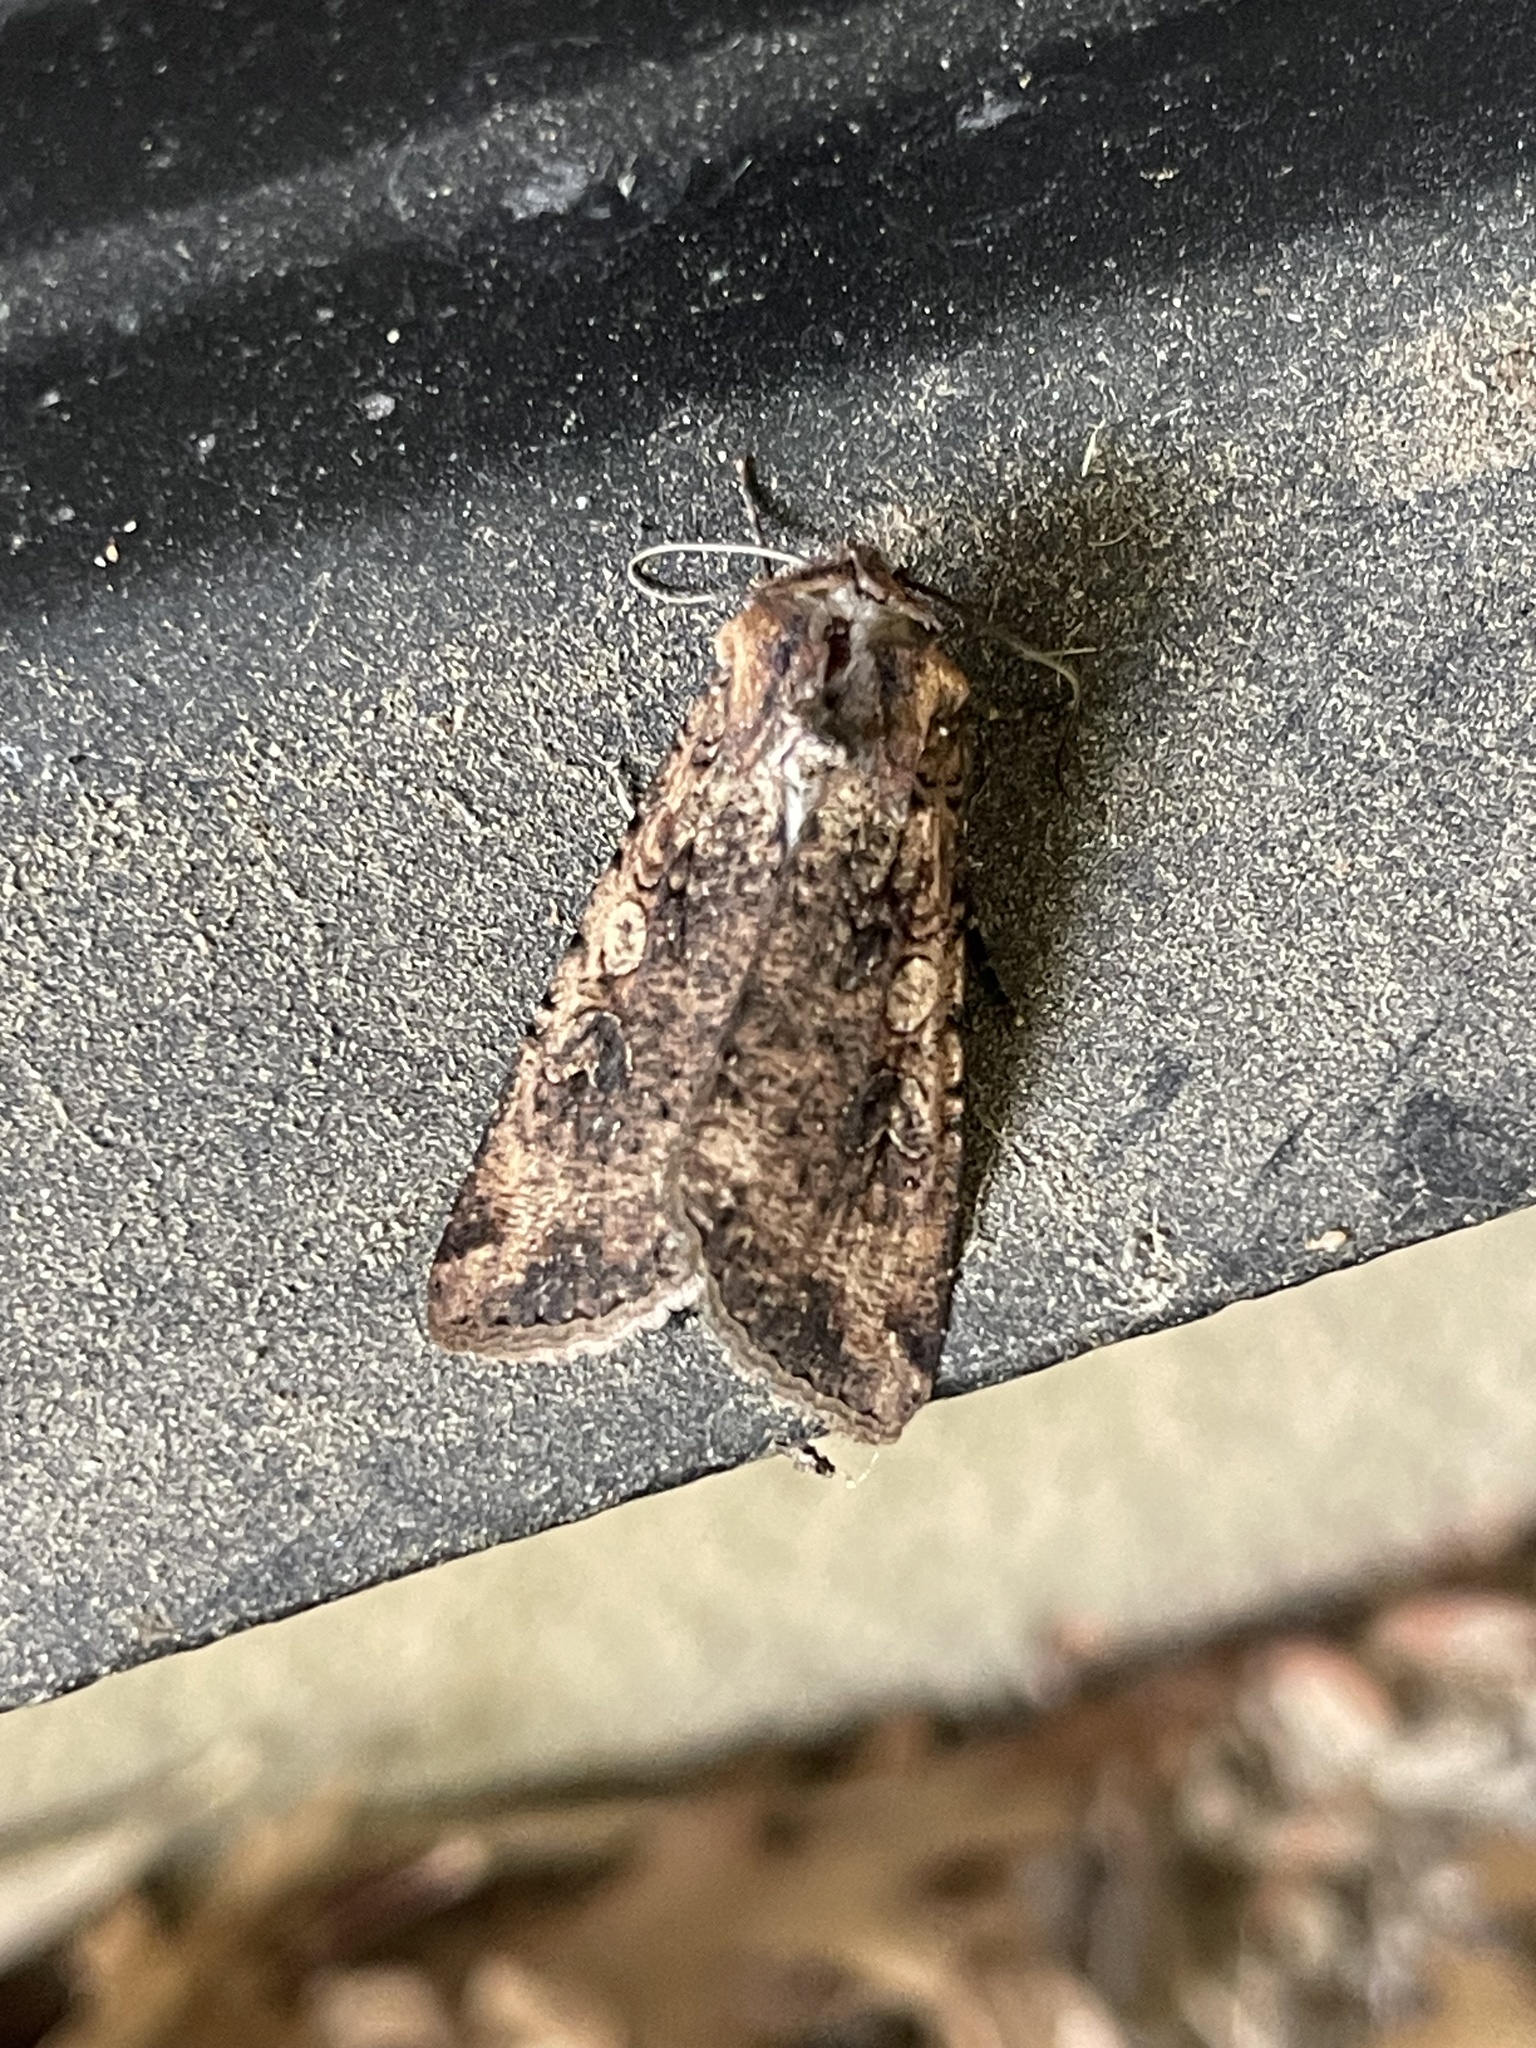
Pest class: cutworms